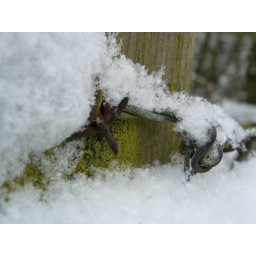
a close up shot of the snow on the fence around the field